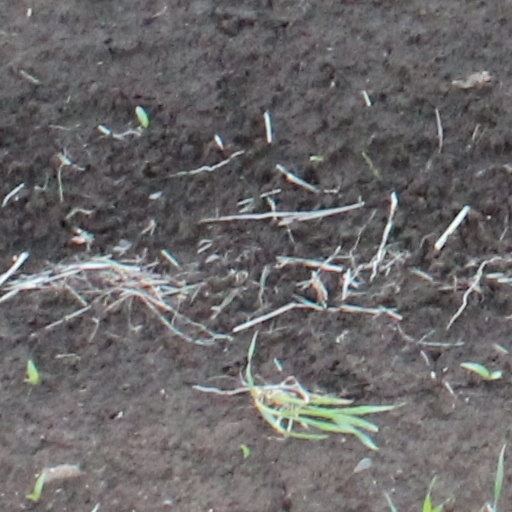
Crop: wheat